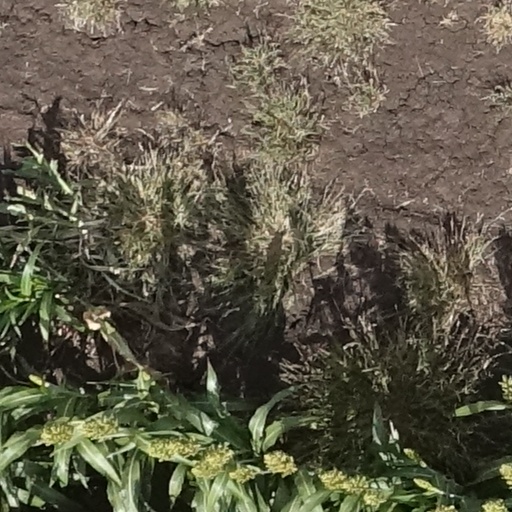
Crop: sorghum